Swiss Space Systems

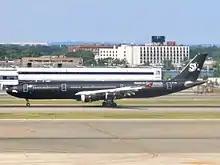
Company's designed reduced-gravity aircraft planned for operation by Hi Fly Malta, painted in S3 livery

S3 ZeroG was a part of Swiss Space Systems Holding SA, which offered flights in reduced gravity aircraft, a modified Airbus A300. Each flight included 15 parabolas during which the aircraft dives at a ° angle from , giving 20–25 seconds of microgravity on board. S3 ZeroG aircraft were scheduled to travel to different countries around the world, starting in Switzerland during the second half of 2015. At the end of 2016, the company announced the first parabolic flights in January 2017; however, according to astronaut Claude Nicollier, President of the Committee of Experts of Swiss Space Systems, "It is absolutely impossible, it needs an official authorization and it will take months, if not years".